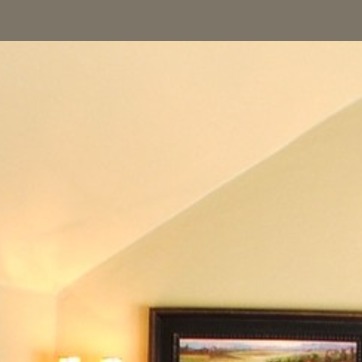
Material: painted